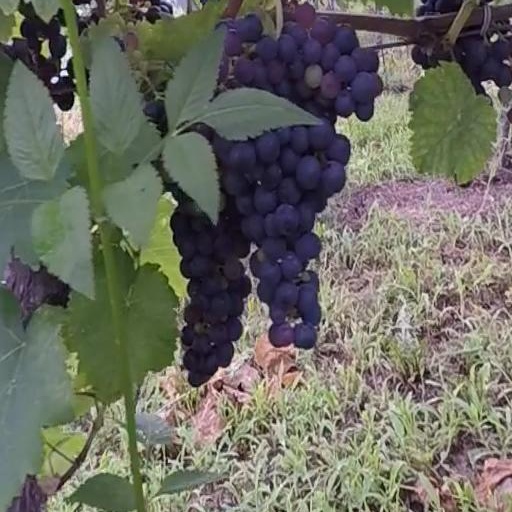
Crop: grape